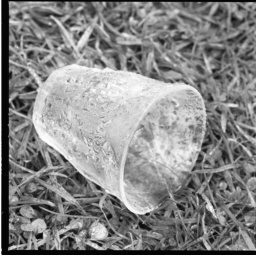
glass in grass 1